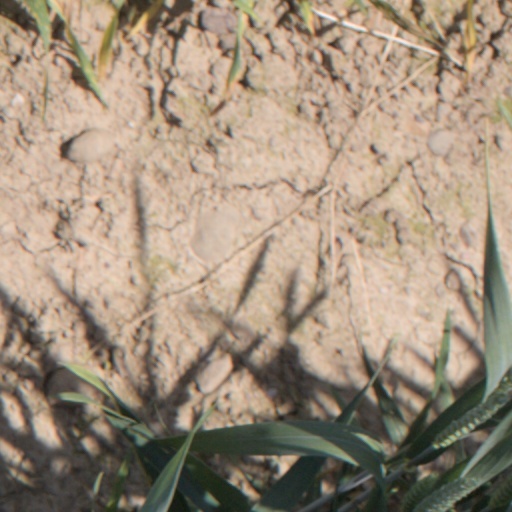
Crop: wheat